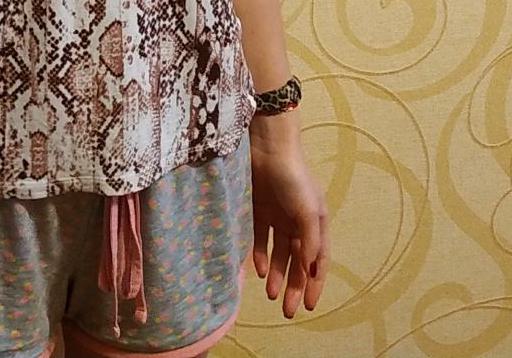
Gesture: no_gesture